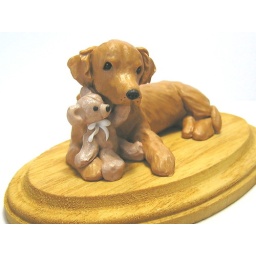
Golden Retriever laying on wooden base with teddy bear giving her a little tickle under the chin